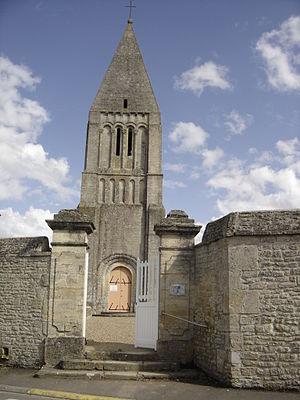
clocher porche de l'église, classé en 1927, il a été détruit en 1944 et n'a pas retrouvé sa hauteur d'origine
L'église Saint-Georges est une église catholique située à Basly, en France.